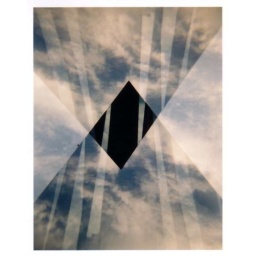
mountain in the sky